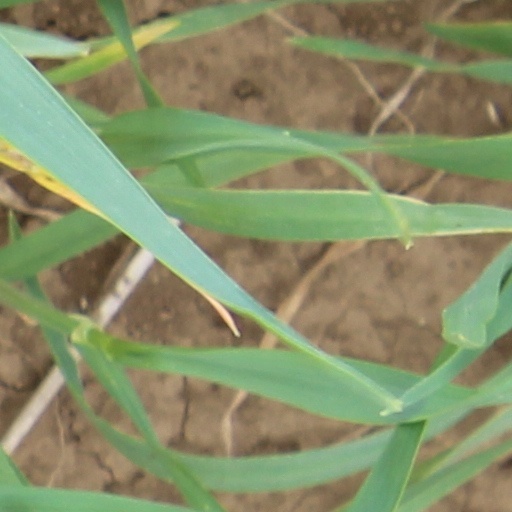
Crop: wheat